Tabora offensive

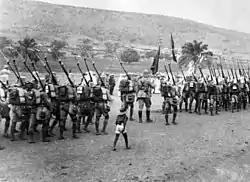
Belgo-Congolese troops marching through Kilosa in preparation of the Mahenge Offensive, July 1917.

The southern brigade commanded by Colonel Frederik Valdemar Olsen advanced to Tabora following the Tanganyika Railway ("Tanganjikabahn"), which the Germans destroyed as they withdrew to the east. Tabora was an open plain surrounded by hills, which German Major General Wahle had used to build his defences. The southern brigade took control of the German railway station at Usoke on 30 August 1916, in response Wahle sent reinforcements from Tabora to Usoke by train.